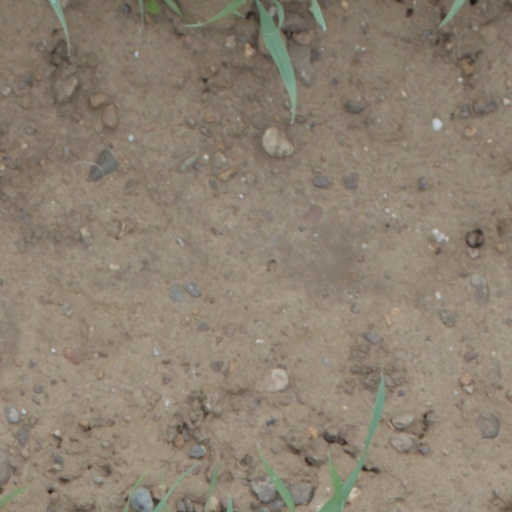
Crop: wheat